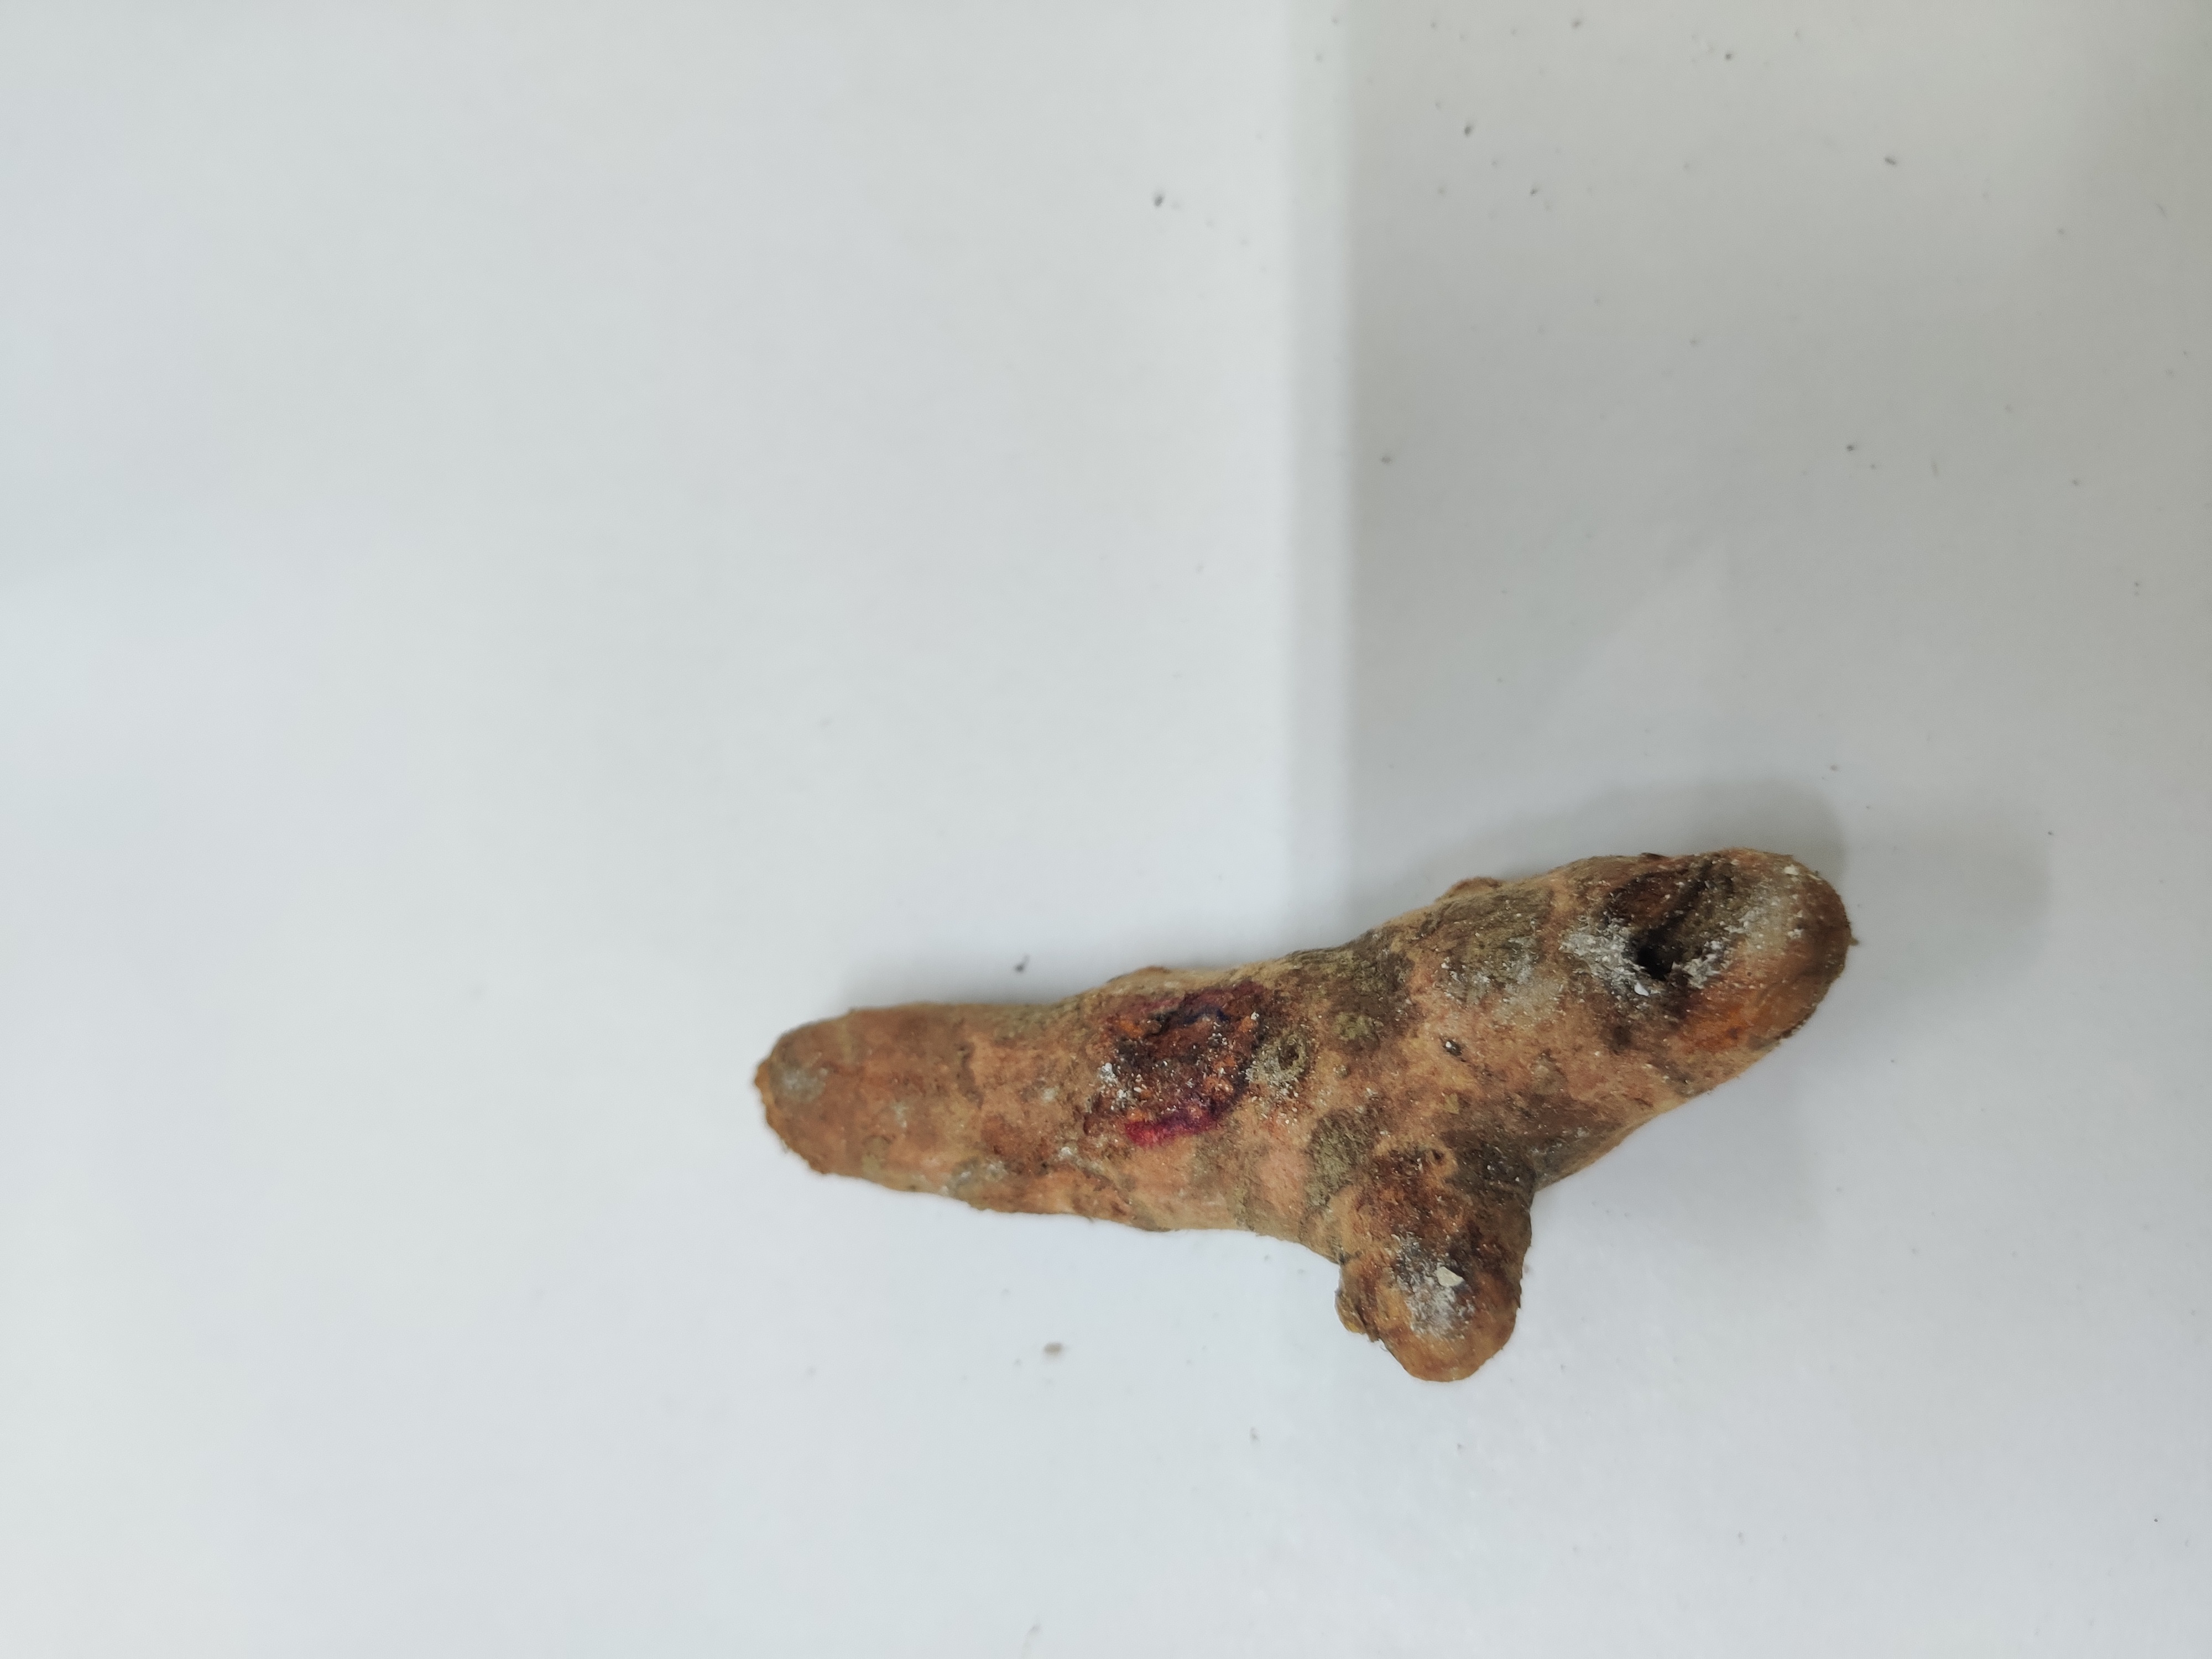
Crop: Turmeric
Condition: Severely Damaged